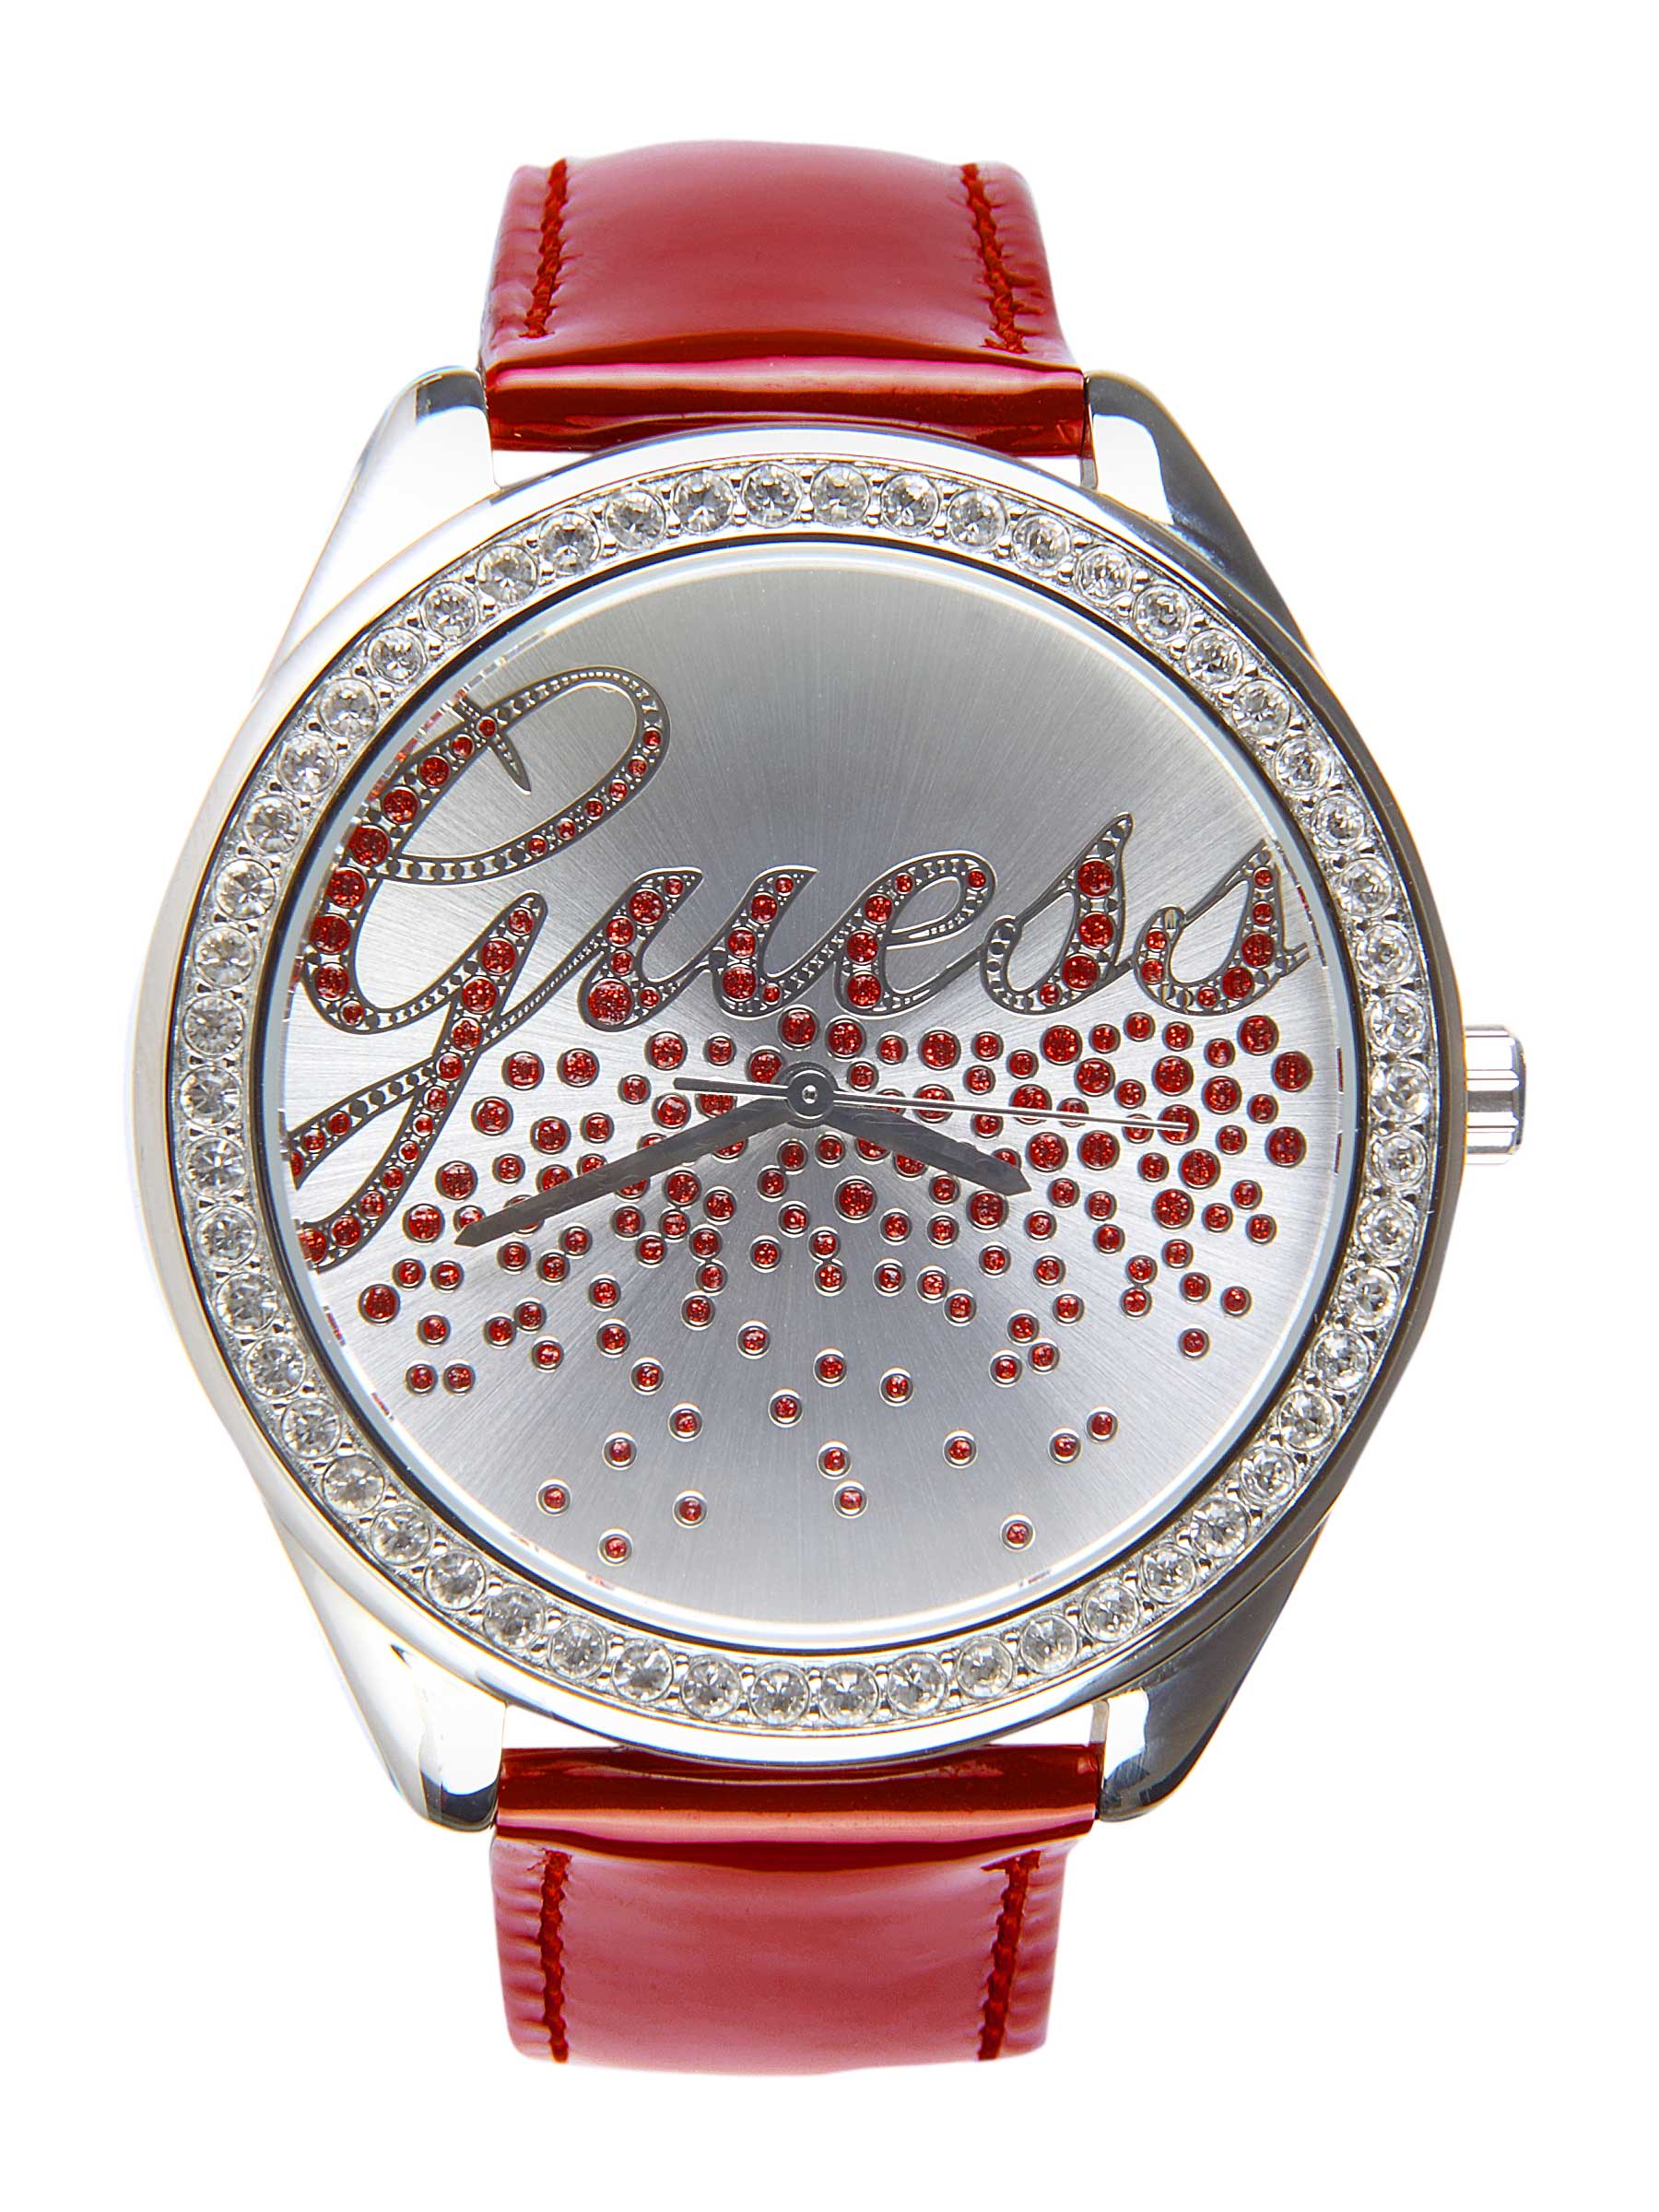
Guess Women Party Girl Red Watch
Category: Accessories / Watches / Watches
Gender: Women
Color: Red
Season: Winter 2016
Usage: Casual